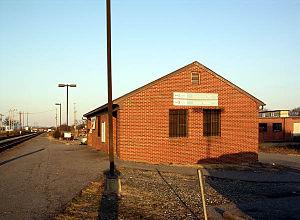
Gare Amtrak de Gastonia, Caroline du Nord